Nagpur Adhiveshan

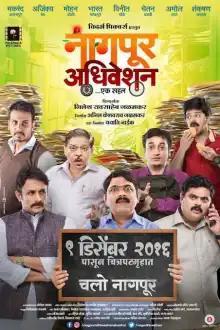
Poster

Nagpur Adhiveshan is a 2016 Indian Marathi-language film directed by Nilesh Raosaheb Jalamkar and produced Anil Keshavrao, Jalamkar Yayati Naik. starring Makarand Anaspure, Ajinkya Deo, Mohan Joshi and Bharat Ganeshpure. It was released theatrically on 9 December 2016.